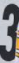
Number: 3